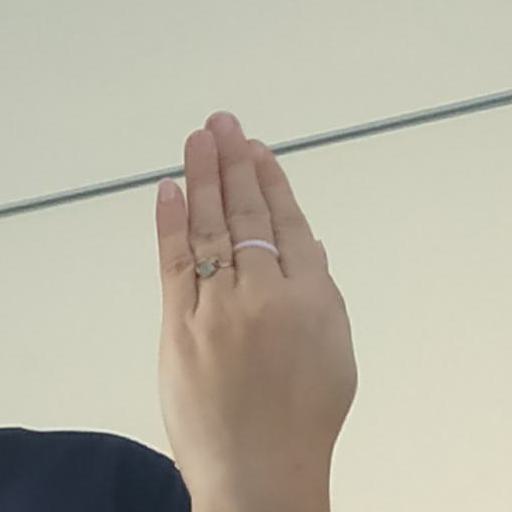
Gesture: stop_inverted